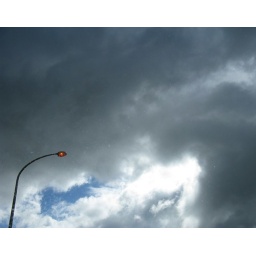
I like the tiny hint of orange in the street lamp.